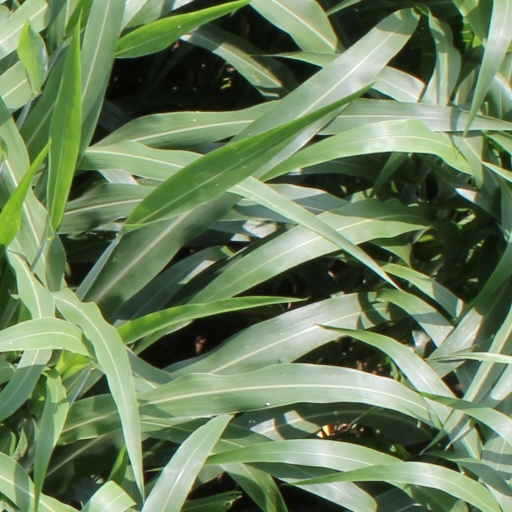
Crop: sorghum